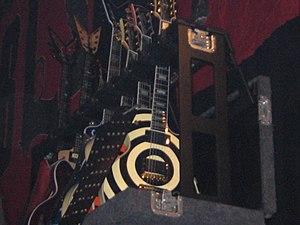
Zakk Wylde, né Jeffrey Phillip Wielandt le 14 janvier 1967 à Bayonne, est un guitariste américain. Guitariste de Ozzy Osbourne de 1988 à 1995 et de 2001 à 2009, il est reconnaissable grâce à son jeu rapide et son « pinch harmonique. » Guitariste et chanteur de son propre groupe de heavy metal, Black Label Society, il continue de jouer en parallèle avec Ozzy Osbourne durant 15 ans. Wylde quitte Ozzy Osbourne à l'été 2009, lorsque celui-ci décide d'engager Gus G. à sa place.